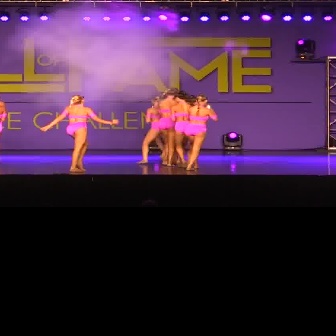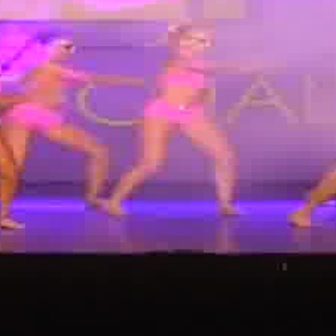
  Please identify the target specified by the bounding box [38,92,118,173] in the first image and locate it in the second image. Return the coordinates in [x_min,y_min,x_max,y_max] format.
Answer: [82,13,291,221]